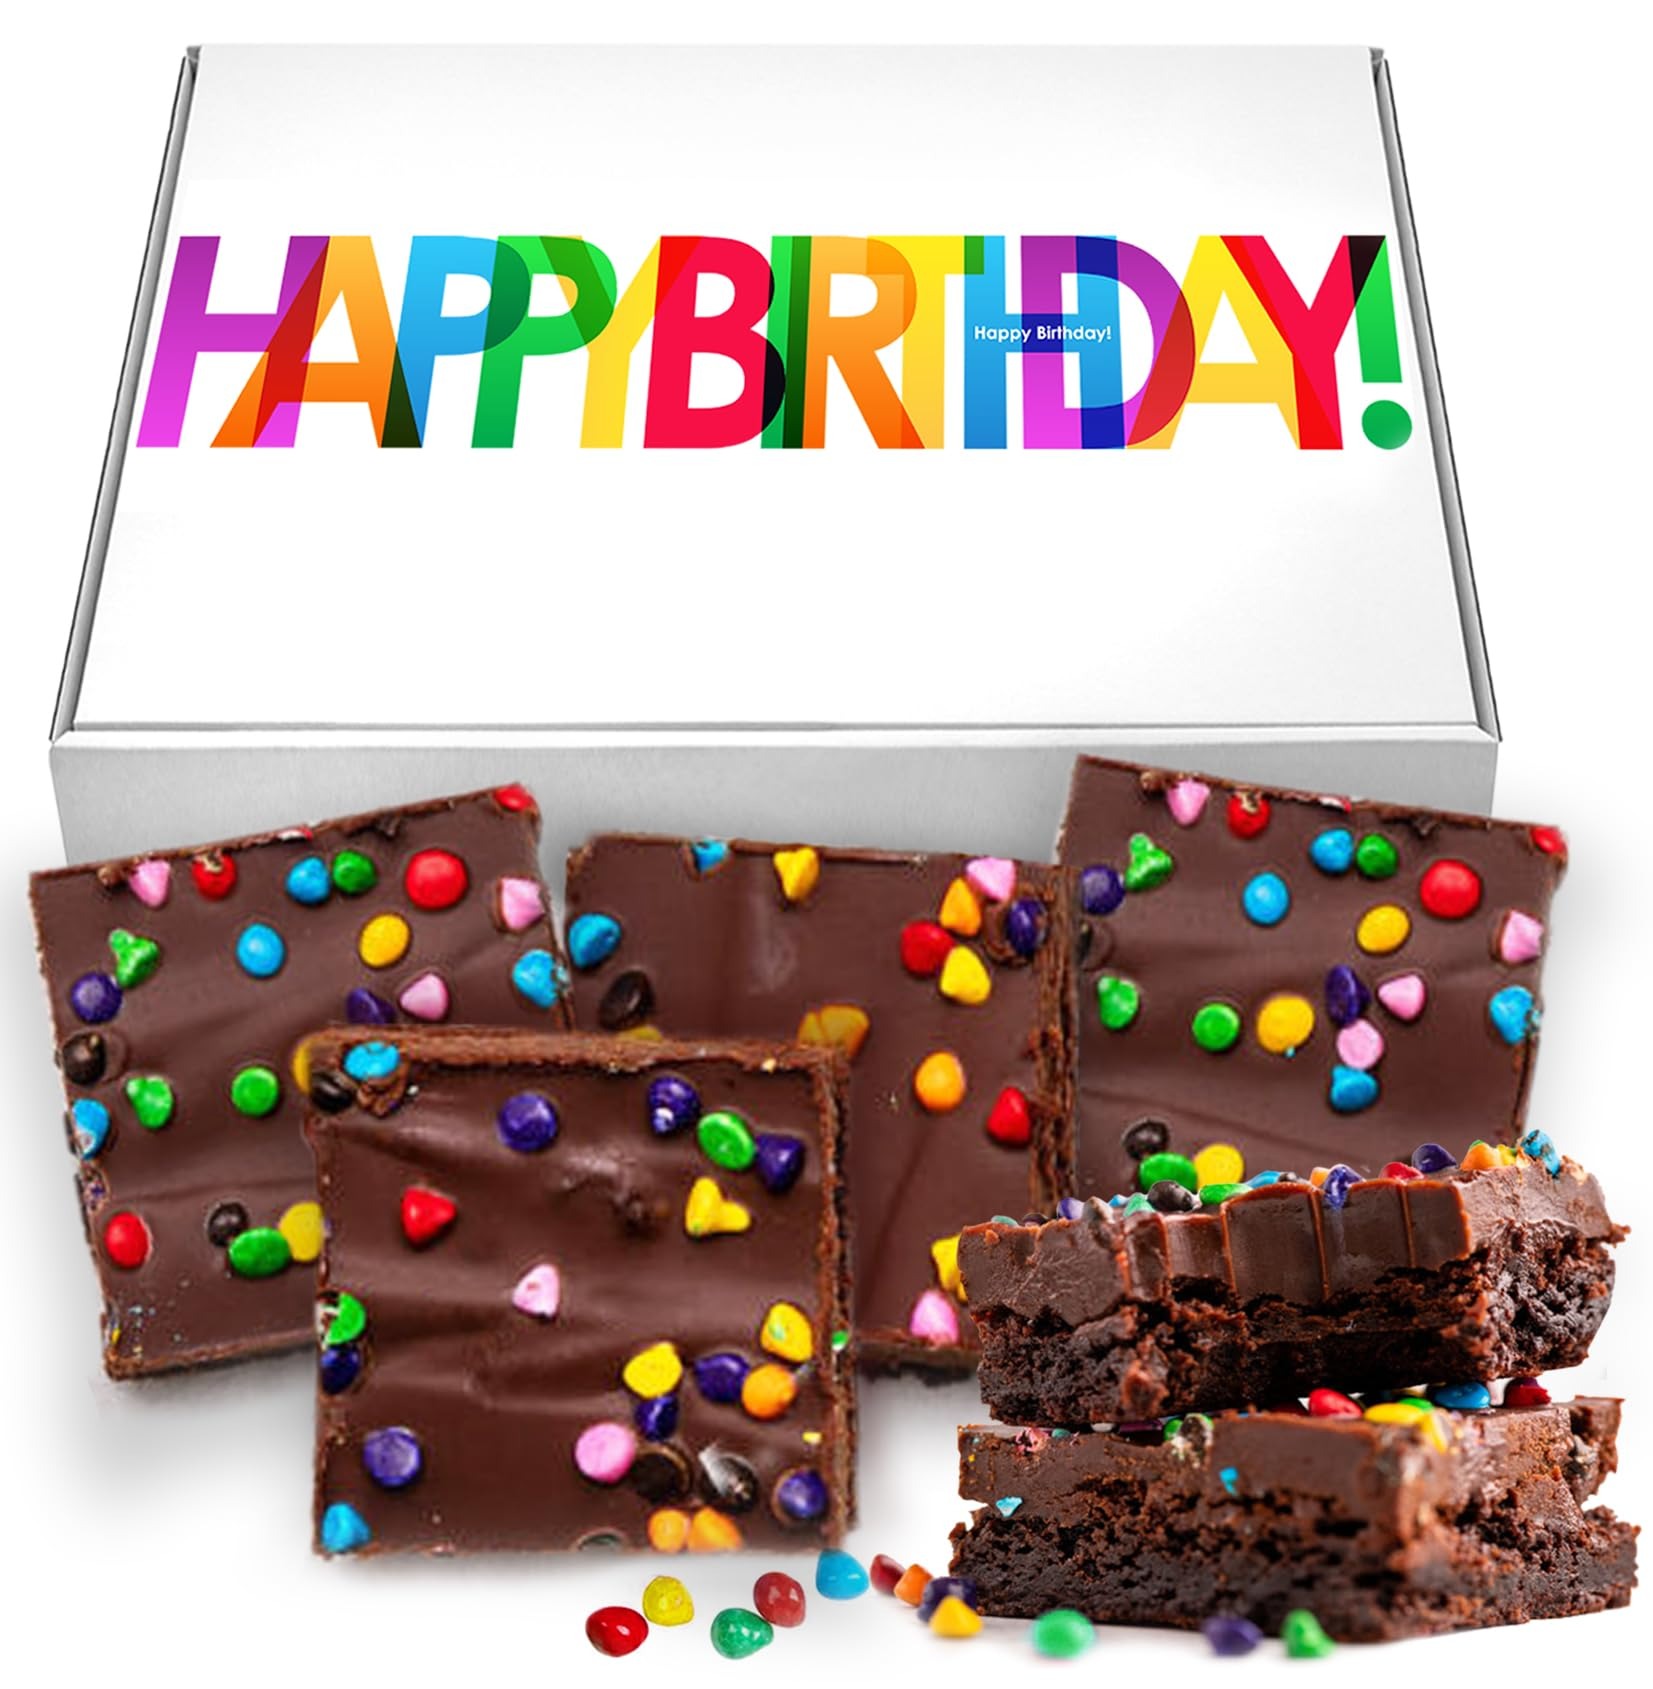
Item Name: Birthday Party Large Brownies Gift Box Individually Wrapped | Happy Birthday Celebration | Nut Free | Kosher
Bullet Point 1: Stunning Happy Birthday Gift Basket Filled with Delicious Birthday Chocolate Brownies made with the freshest ingredients.
Bullet Point 2: Each fudgy brownie are individually wrapped and packaged in this fun Birthday Gift Basket.
Bullet Point 3: This delightful Birthday gift basket will surely bring a smile to someone special of any age. Men, Women, children, boys or girls alike will enjoy this beautiful package of brownie Cookies. Kosher Pareve.
Bullet Point 4: Includes 8 Fun Colored Chip Brownies
Bullet Point 5: Nut Free, Dairy Free. Kosher
Product Description: Birthday Chocolate Brownies made with the freshest ingredients. Each fudgy brownie are individually wrapped and packaged in this Fun Gift Basket. This delightful Birthday gift basket will surely bring a smile to someone special of any age. Men, Women, children, boys or girls alike will enjoy this beautiful package of brownie Cookies. Kosher Pareve. Made Locally in the USA. Nut Free, Dairy Free.
Value: 10.0
Unit: Ounce

Price: 37.99